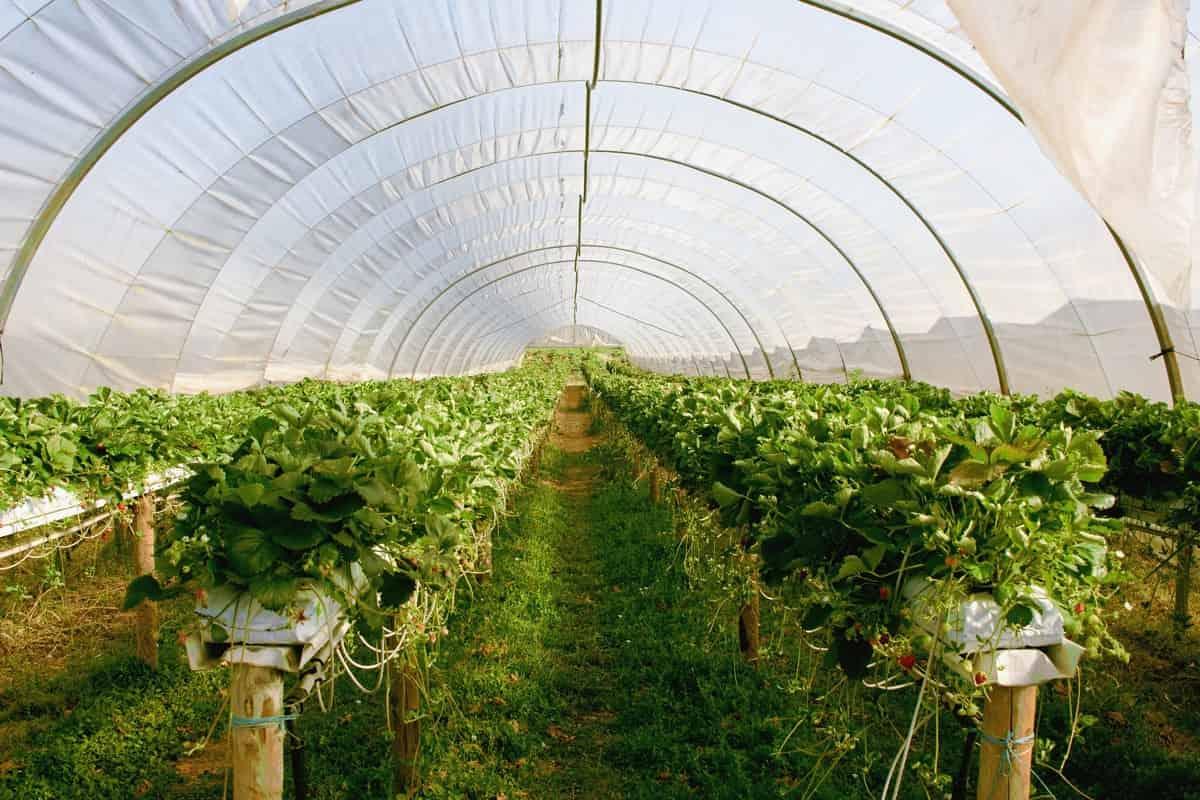
Nyumba ya kitalu inaonekana ikiwa na mimea mingi. Mimea ya kijani imepandwa kwenye mifereji meupe, ikipangwa katika safu ndefu. Mazingira yamefunikwa na karatasi nyeupe inayopitisha mwanga. Njia nyembamba ya udongo inaonekana katikati ya mimea.